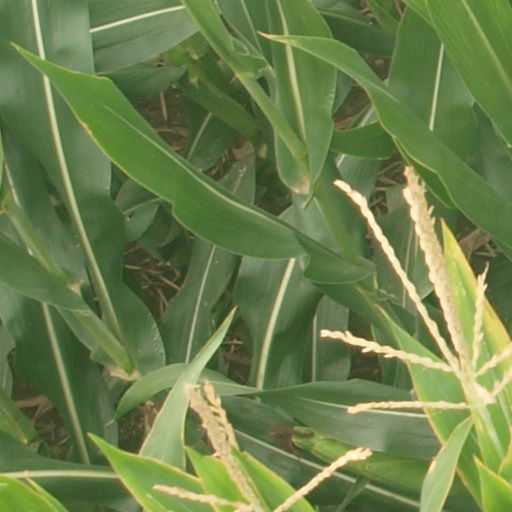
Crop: maize; corn